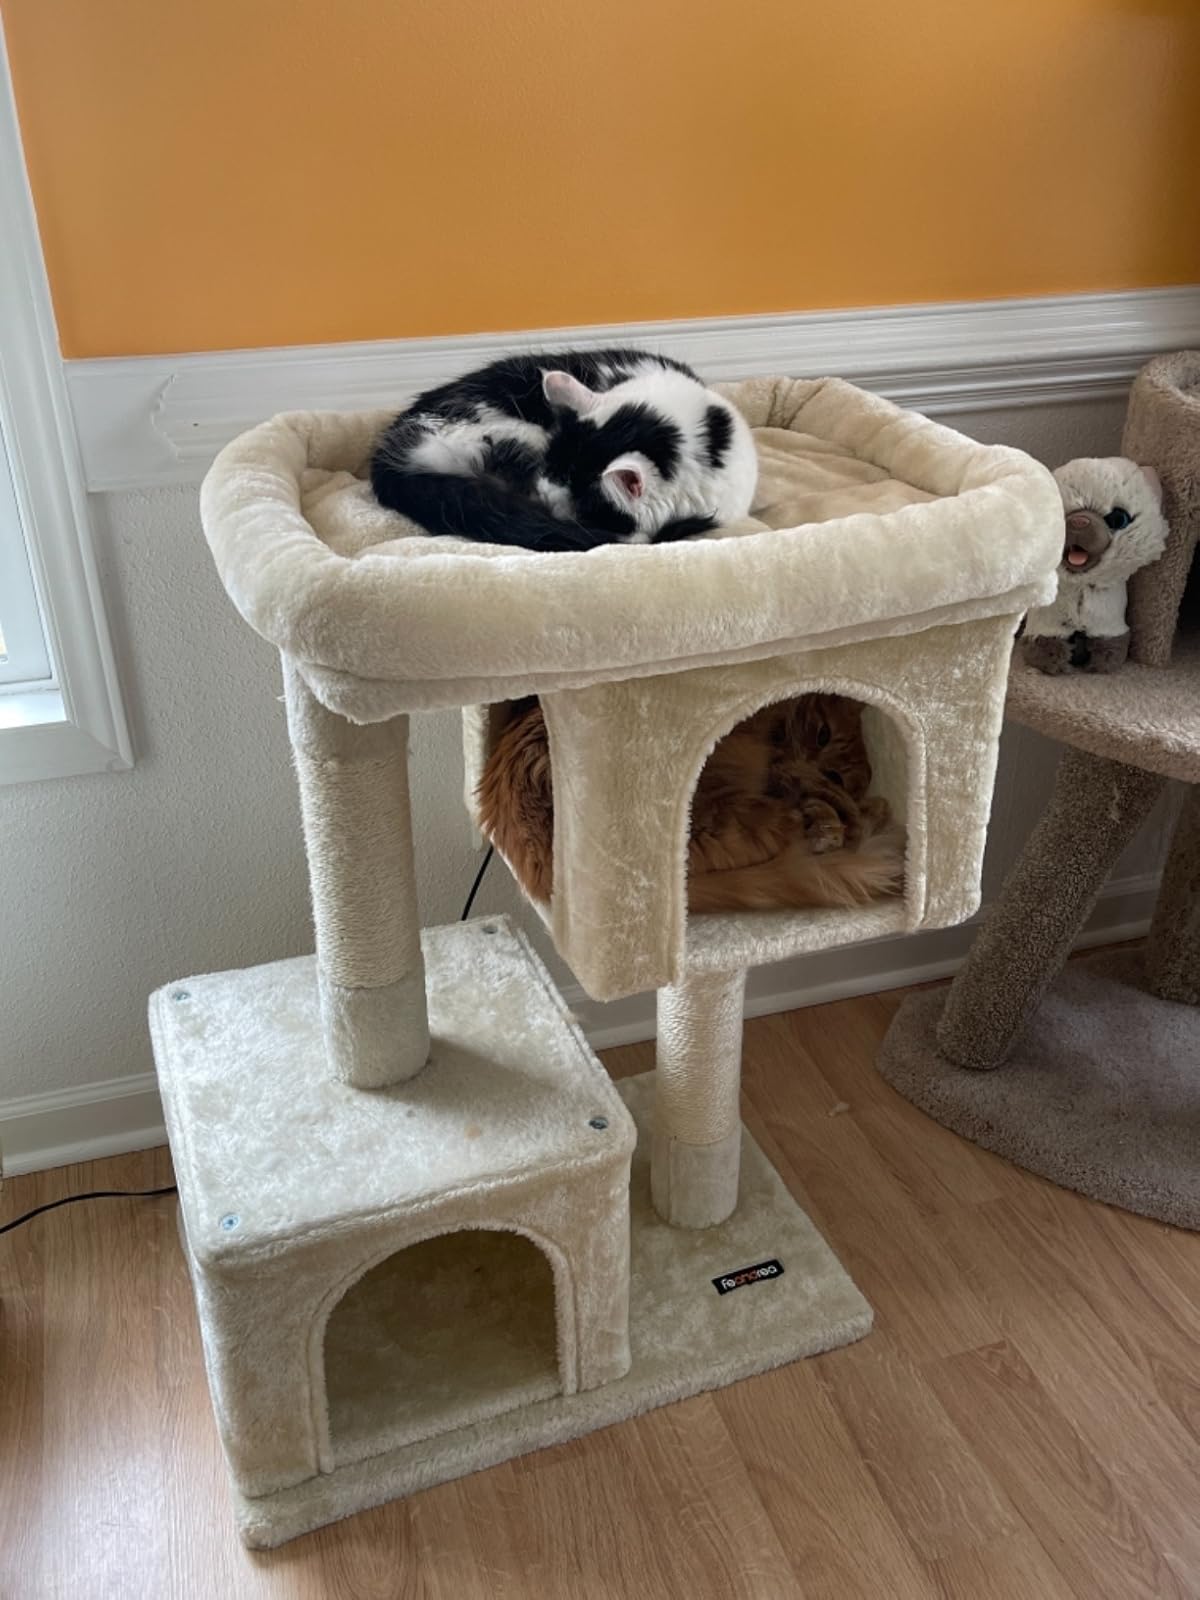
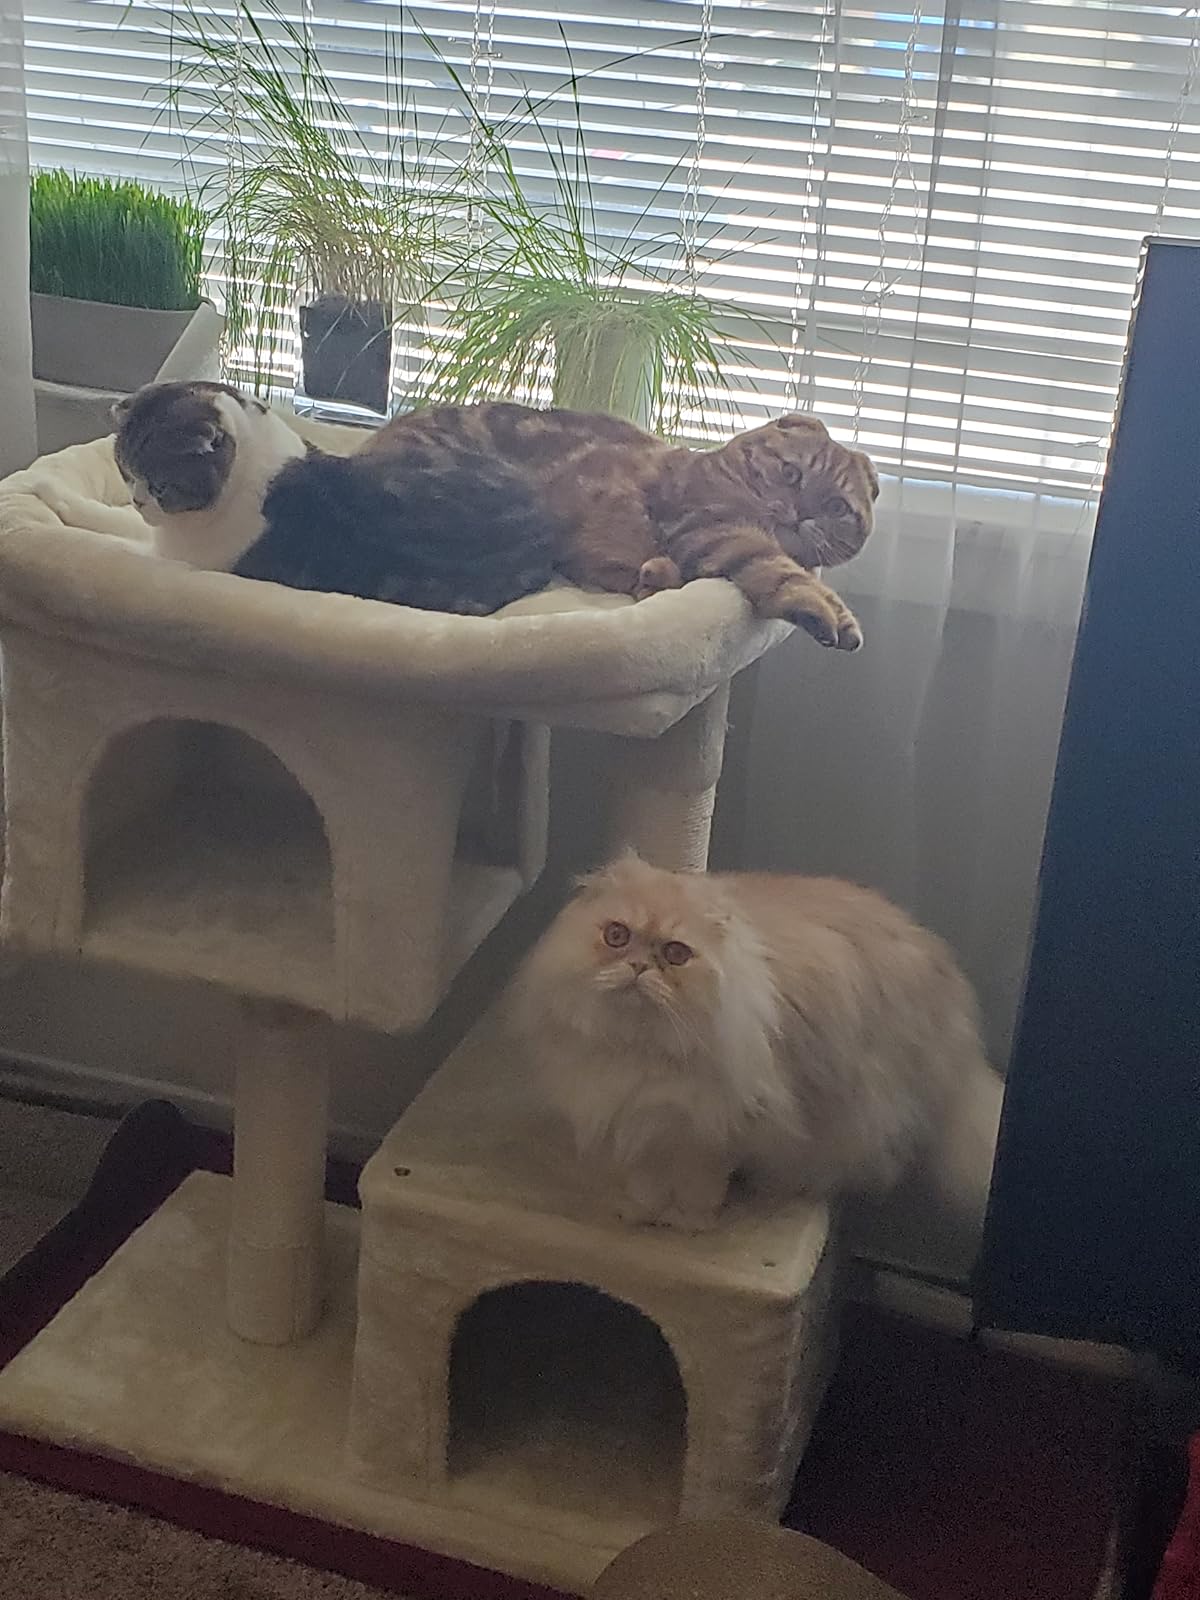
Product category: items_cat tree
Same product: yes